Robert W. Ford

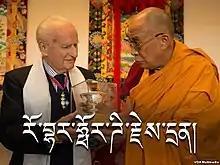
The 14th Dalai Lama of Tibet with Robert Ford, the only foreigner who served in the Tibetan government prior to Tibet's invasion, and who was captured by the People's Liberation Army (PLA) at Chamdo in 1950.

After his retirement, Ford lectured in support of the Tibetan Government in Exile in various countries (the UK, other European countries, Australia and the United States). In 1992, he undertook a countrywide lecture tour in India, at the request of the Dalai Lama. However, the tour was brought to an abrupt end when Ford was put under house arrest in Dharamsala by the Indian authorities as the lectures coincided with Chinese Premier Li Peng's official visit to India. Ford had to return to Britain earlier than expected.